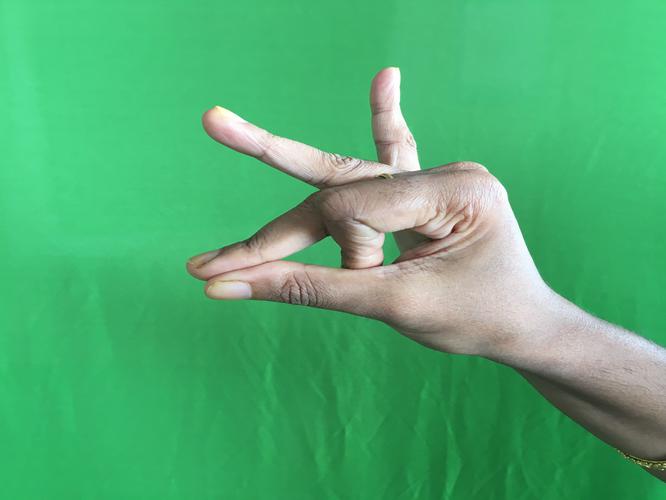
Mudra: Bramaram
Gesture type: single_hand